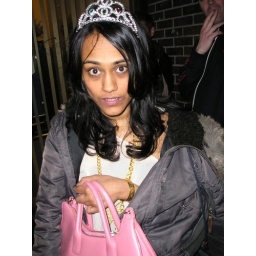
there's gold, a pink dog purse and a tiara in this picture!